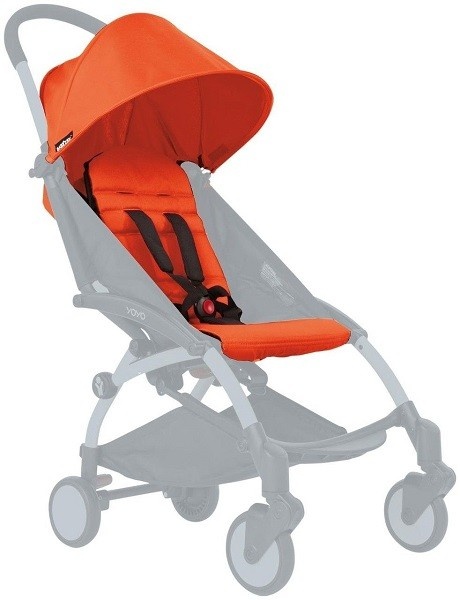
Babyzen YOYO Red Seat Pad
Brand: ShoppingZoneAU
Features: BABYZEN YOYO has a 140 degree decline and will support a child up to 18kg. This stroller passes the IATA standards for airlines (so can be taken on as carry-on luggage and fitted into the overhead lockers), is lightweight and compact. This product is the seat pad only for the YOYO. The frame is sold separately. Suitable for the 6+ months Package Content: 1 x Babyzen YOYO Red Seat Pad
Category: Baby & Toddler > Baby Transport Accessories